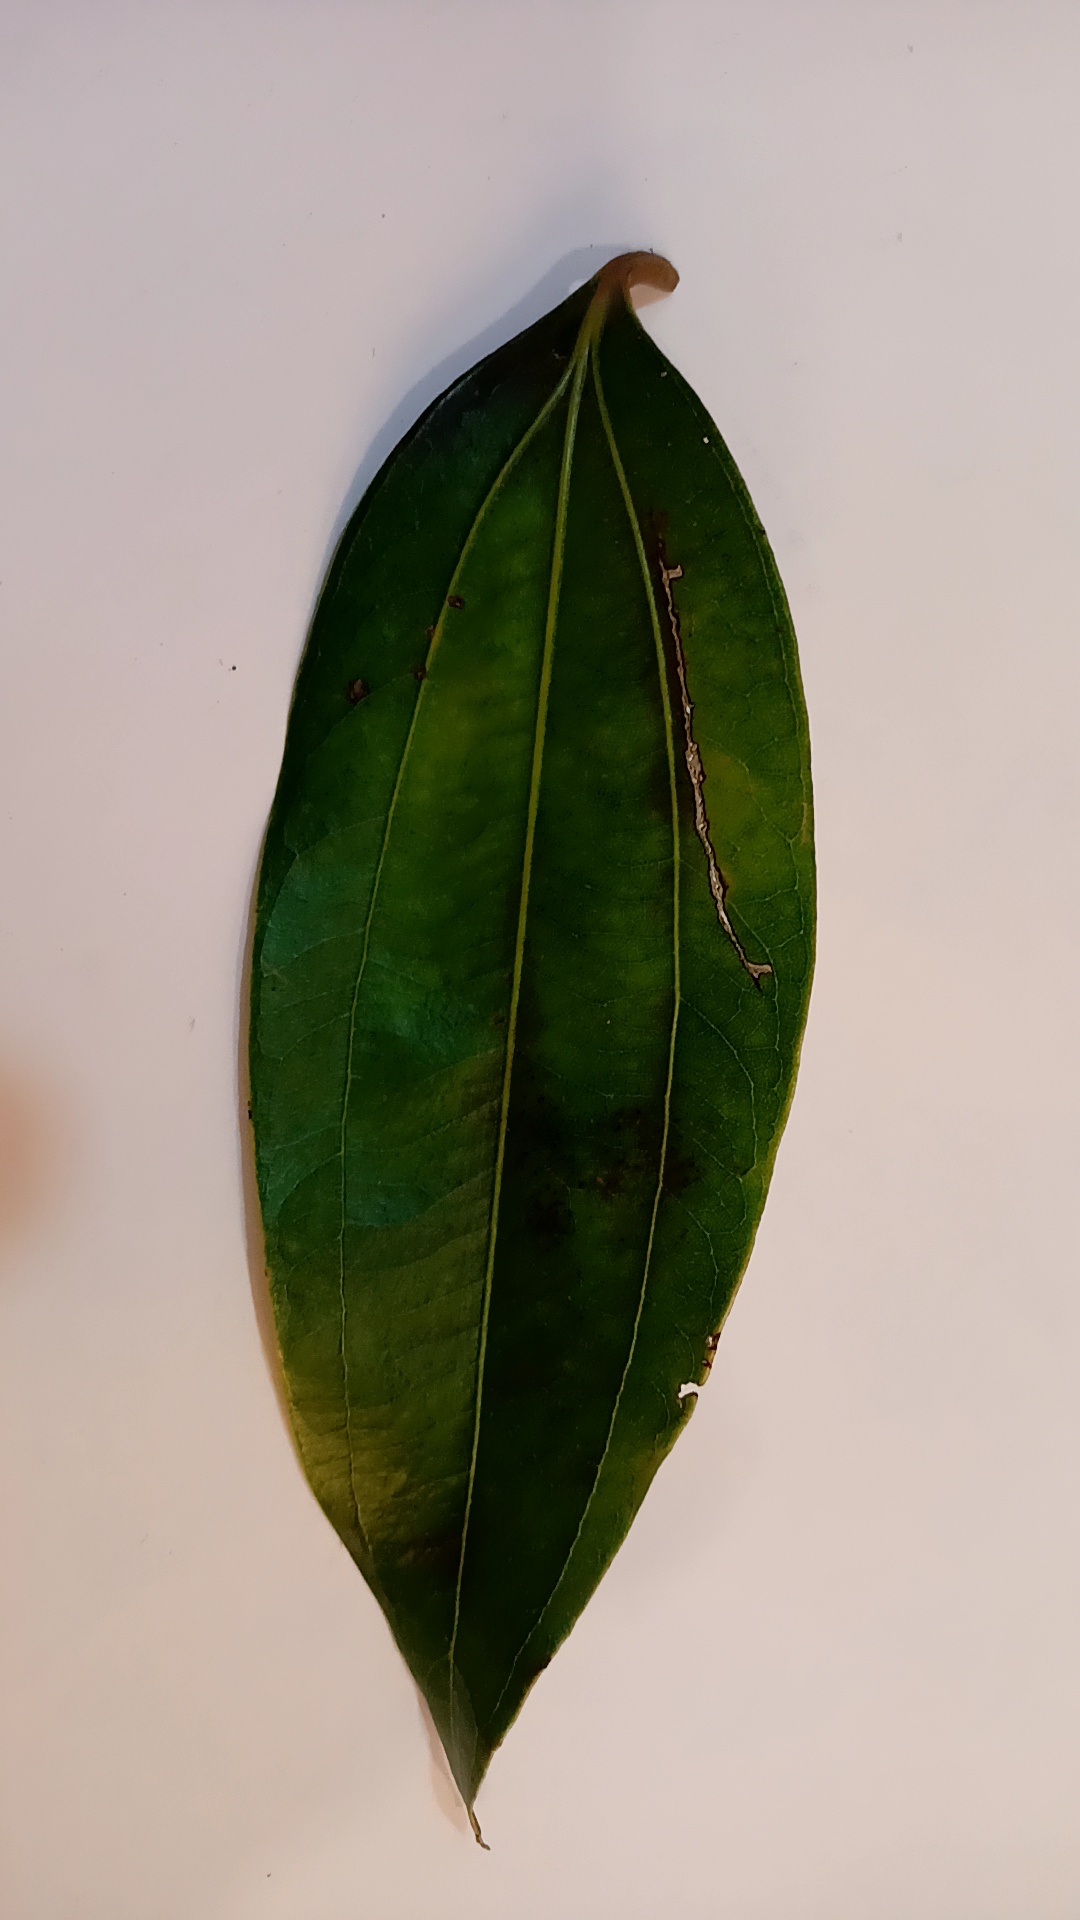
Label: Disease